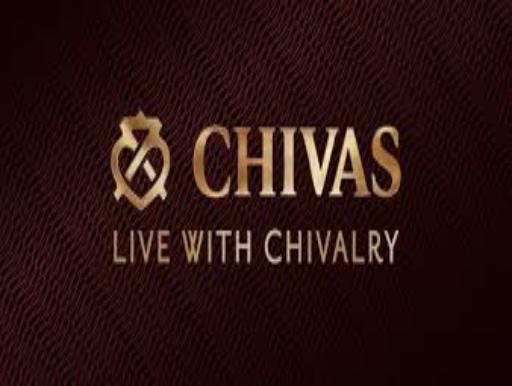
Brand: CHIVAS
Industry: Food